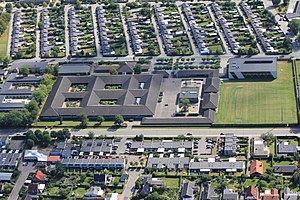
Tårnby Gymnasium & HF
Tårnby Gymnasium & HF
TG Luftfoto
Tårnby Gymnasium & HF, der ligger i Tårnby på Amager, åbnede i 1966 under navnet Tårnby Gymnasium.